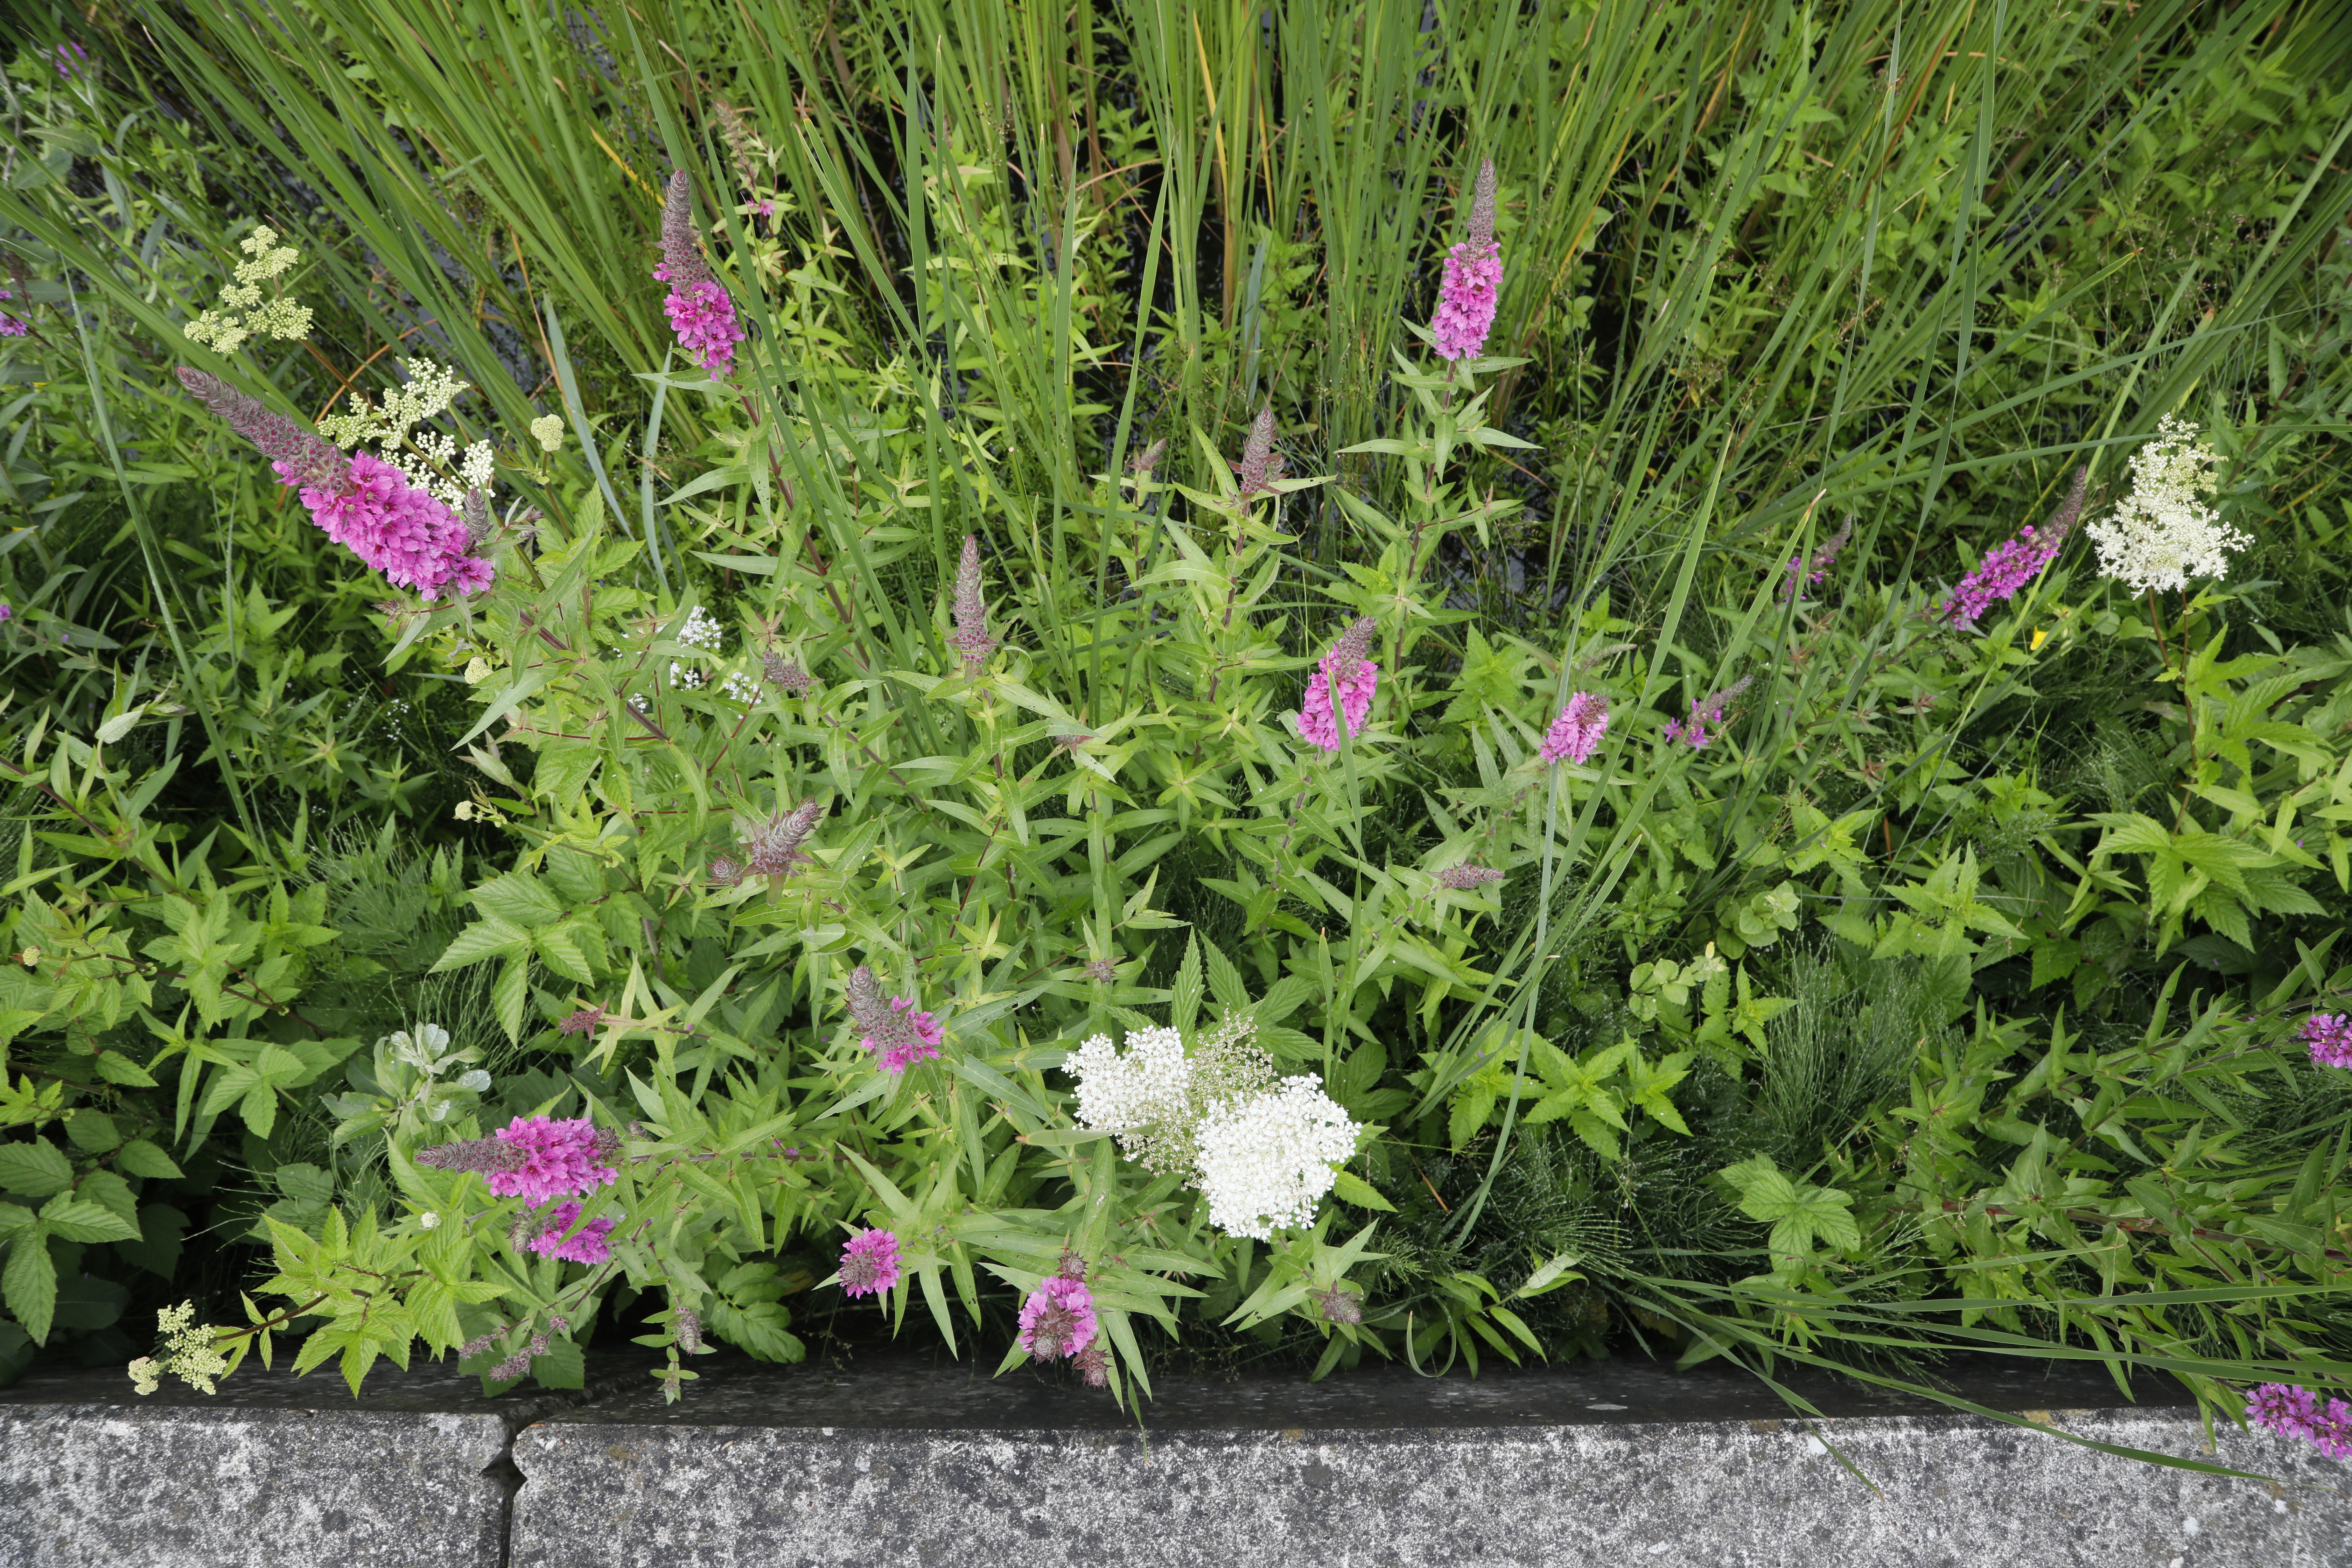
Plant species: Lythrum salicaria, Filipendula ulmaria